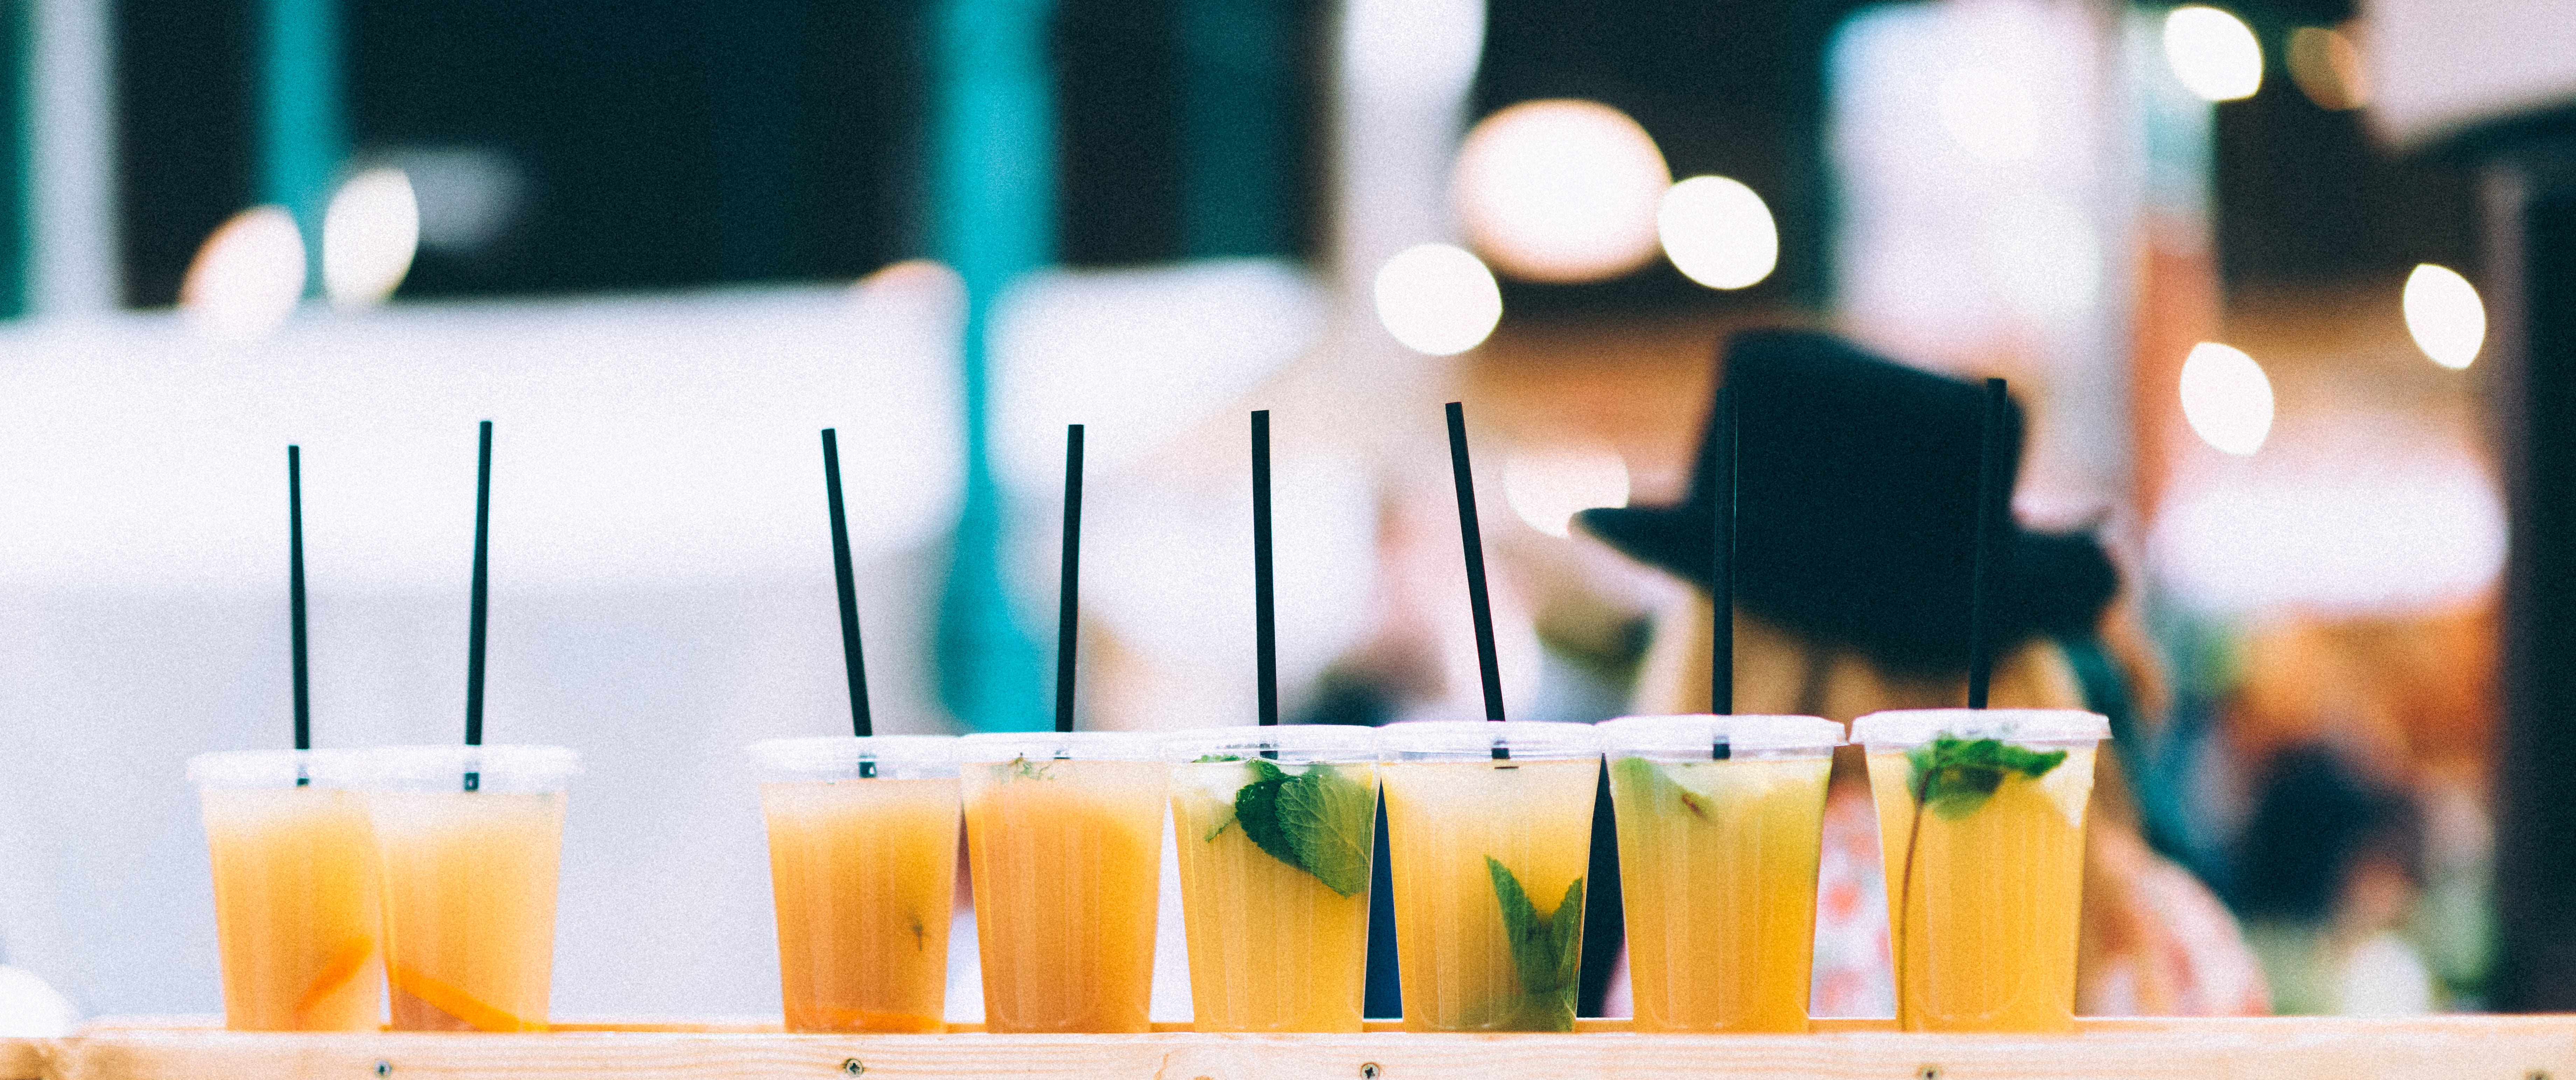
food, drink, juice, brunch, flavor